Stockwell

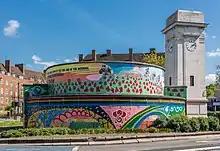
Stockwell war memorial and shelter

Notable former and current residents of Stockwell include David Bowie, Gary Wilmot MBE, John Major, Gary Raymond, Lilian Bayliss, Edward Thomas, Vincent van Gogh (briefly), Violette Szabo, Joanna Lumley, Jerry Dammers, Hero Fiennes Tiffin, Roger Moore, Roots Manuva, Adam Buxton, Joe Cornish, Nathaniel Clyne, Dot Rotten, Will Self, former Scottish Labour Party leader Jim Murphy, and footballer Paul Davis, who played for Arsenal.